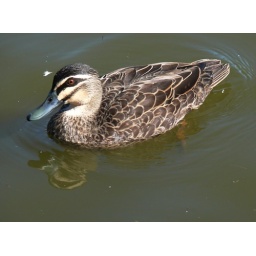
just a little ducky in the pond, his head reflected in the muddy brown water